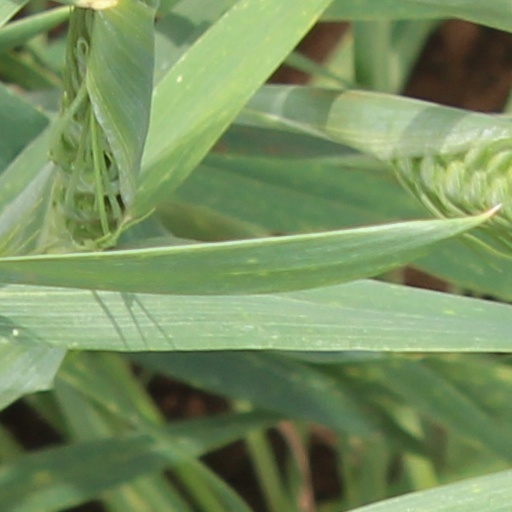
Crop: wheat